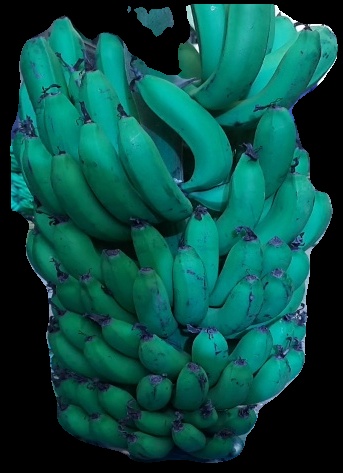
Variety: pachbale
Grade: grade2